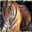
Label: tiger